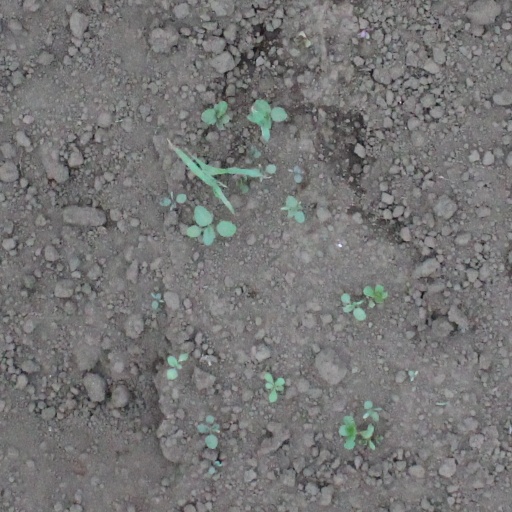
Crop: soybean